Nikhil Dwivedi

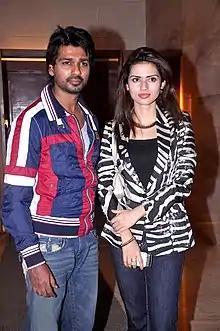
Dwivedi with his wife Gaurie

Dwivedi married model and actress Gaurie Pandit in early 2011. The couple has a son, Shivaan.